Sammir

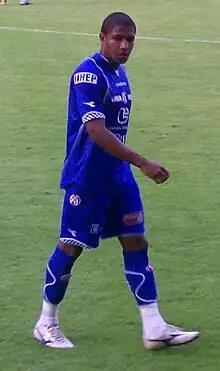
Sammir playing for Dinamo Zagreb in 2008

Jorge Sammir Cruz Campos (born 23 April 1987), commonly known as Sammir, is a former professional footballer who played as an attacking midfielder. Born in Brazil, Sammir became a naturalized Croatian citizen and has been capped seven times for the Croatia national football team. He was selected for the 2014 FIFA World Cup.